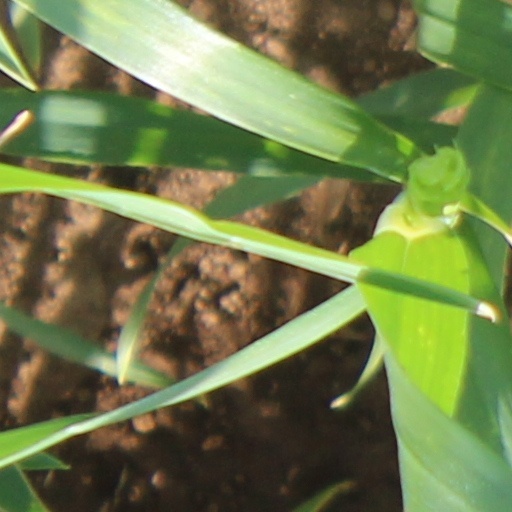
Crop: wheat